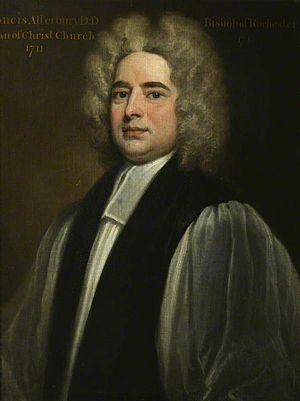
Le doyen de Christ Church est le doyen de la cathédrale Christ Church à Oxford et le chef du conseil d'administration de Christ Church, un collège constitutif de l'Université d'Oxford. La cathédrale est l'église mère du diocèse d'Oxford et siège de l'évêque d'Oxford. Le chapitre de chanoines de la cathédrale a formé l'instance dirigeante du collège depuis sa fondation, avec le doyen comme président primus inter pares et ipso facto chef du collège. Depuis le 4 octobre 2014, le doyen est Martyn Percy.